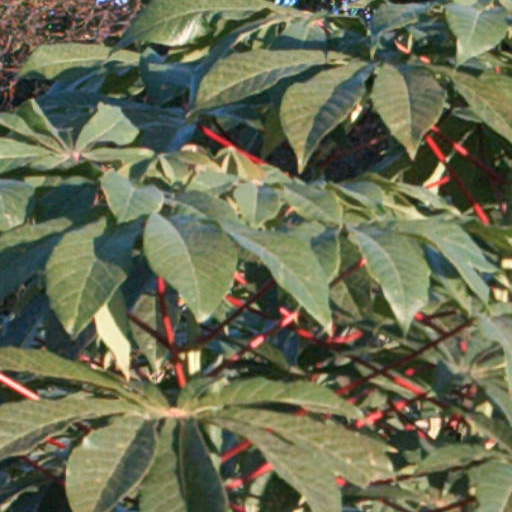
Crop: cassava